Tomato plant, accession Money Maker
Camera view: vertical (180 deg); turntable rotation: 120 degrees
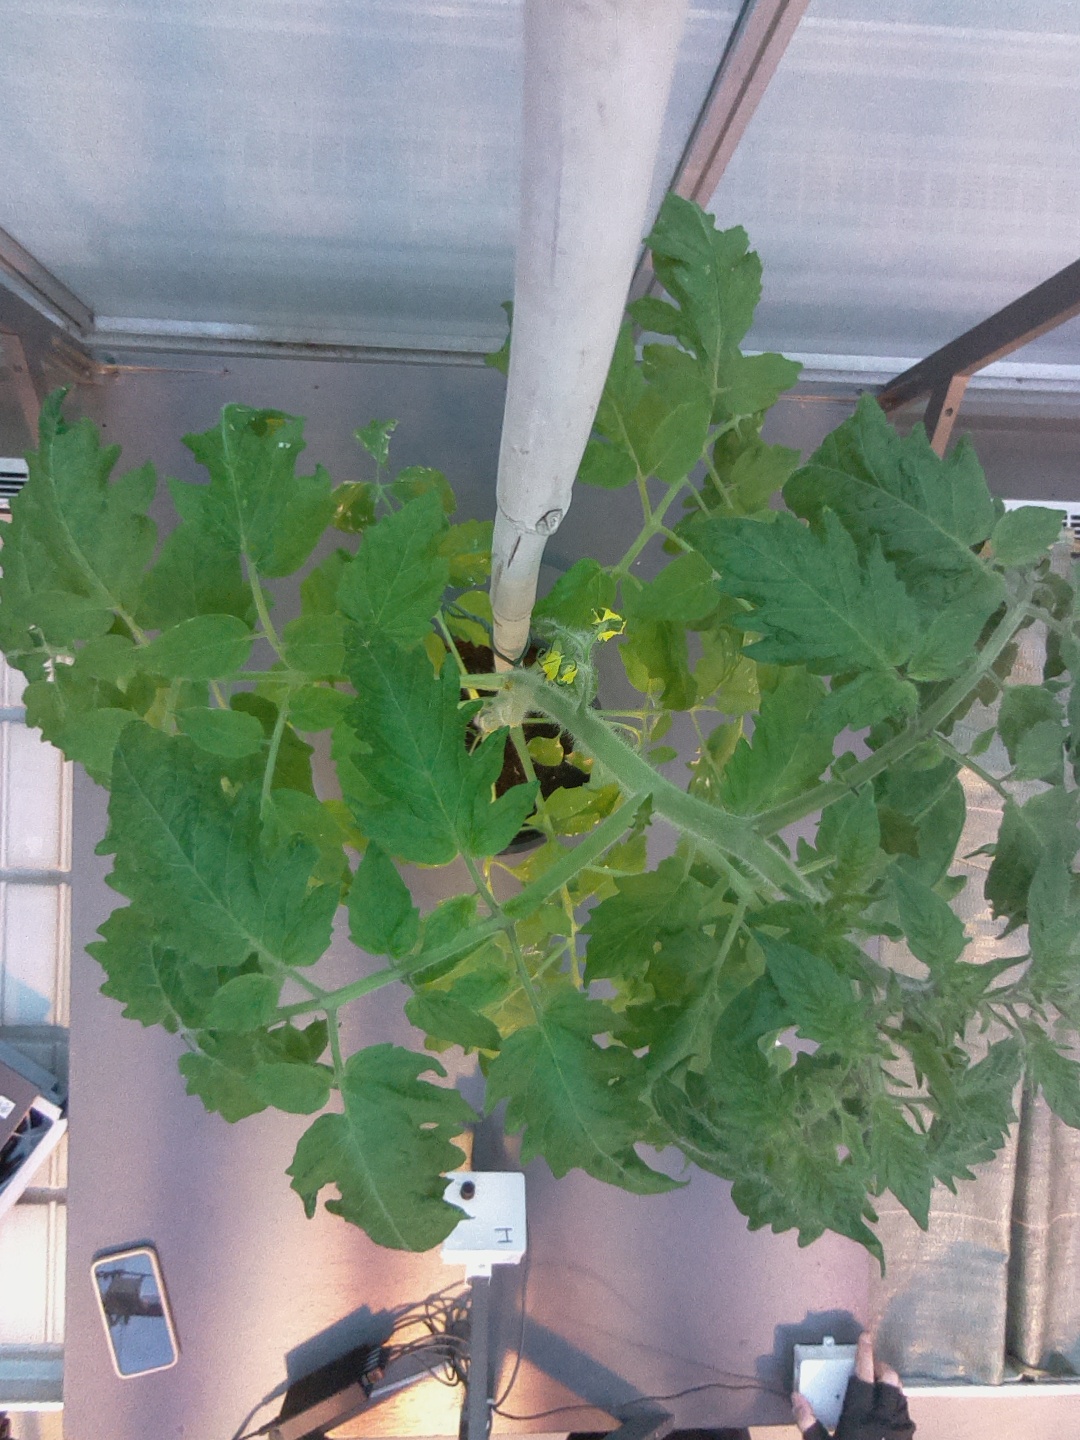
BBCH growth stage 64: 40%-50% of flowers open